René Bidal

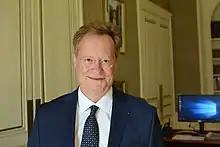
René Bidal in 2019

René Bidal (born 28 January 1960 in Béziers, France) is a French senior civil servant. He served as High Commissioner of the Republic in French Polynesia and earlier was Prefect of the departments of Eure, Pyrénées-Orientales, and Hautes-Pyrénées. He had previously served in a variety of positions in Eure-et-Loir (1986–89), Landes (1992–93), Finistère (1993–96), Aveyron (1996–98), Guingamp (1998–2000), Charente-Maritime (2000–03), Hauts-de-Seine (2003–06), Béthune (2006–08), and Rhône (2008–10).